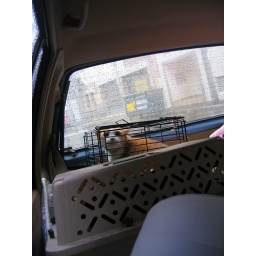
yoweling cats in the daisy